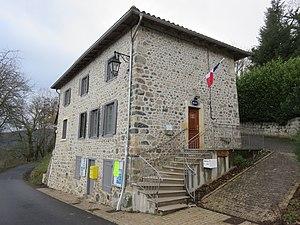
Mairie de Vernay (Rhône, France).
Vernay est une commune française, située dans le département du Rhône en région Auvergne-Rhône-Alpes.